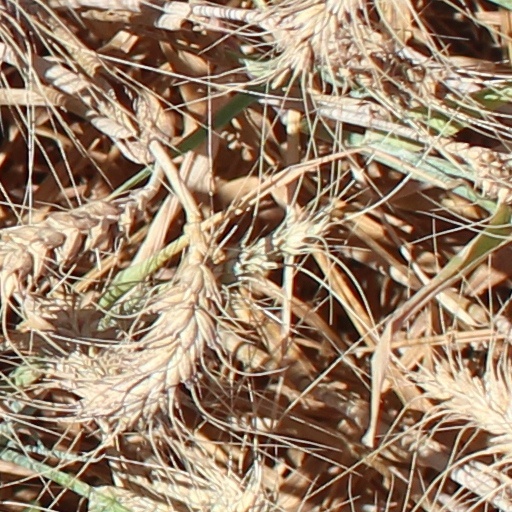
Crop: wheat